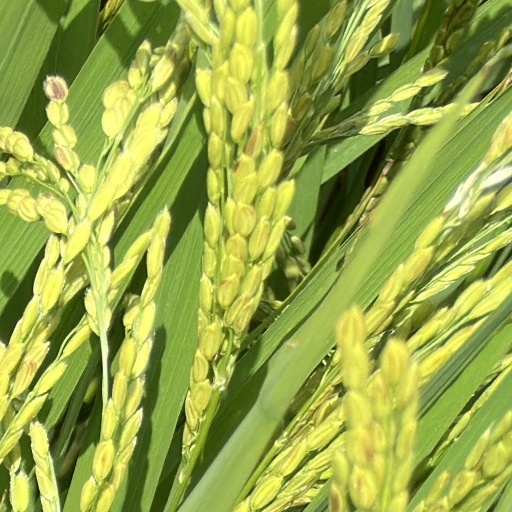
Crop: rice